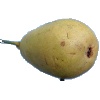
Label: Pear 2